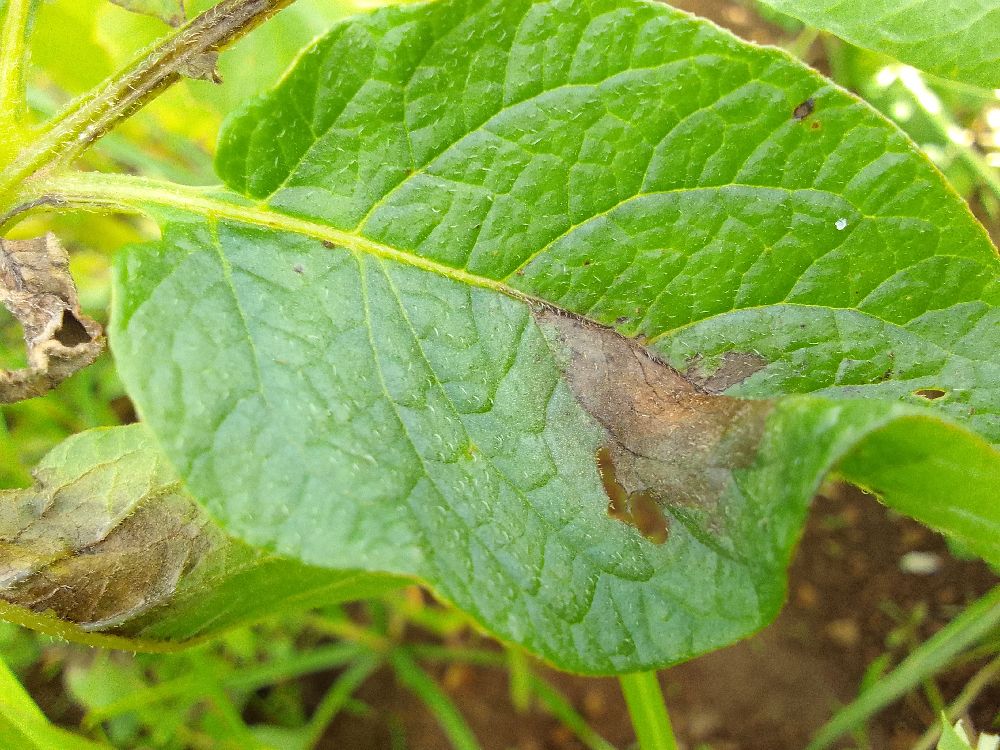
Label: Late blight